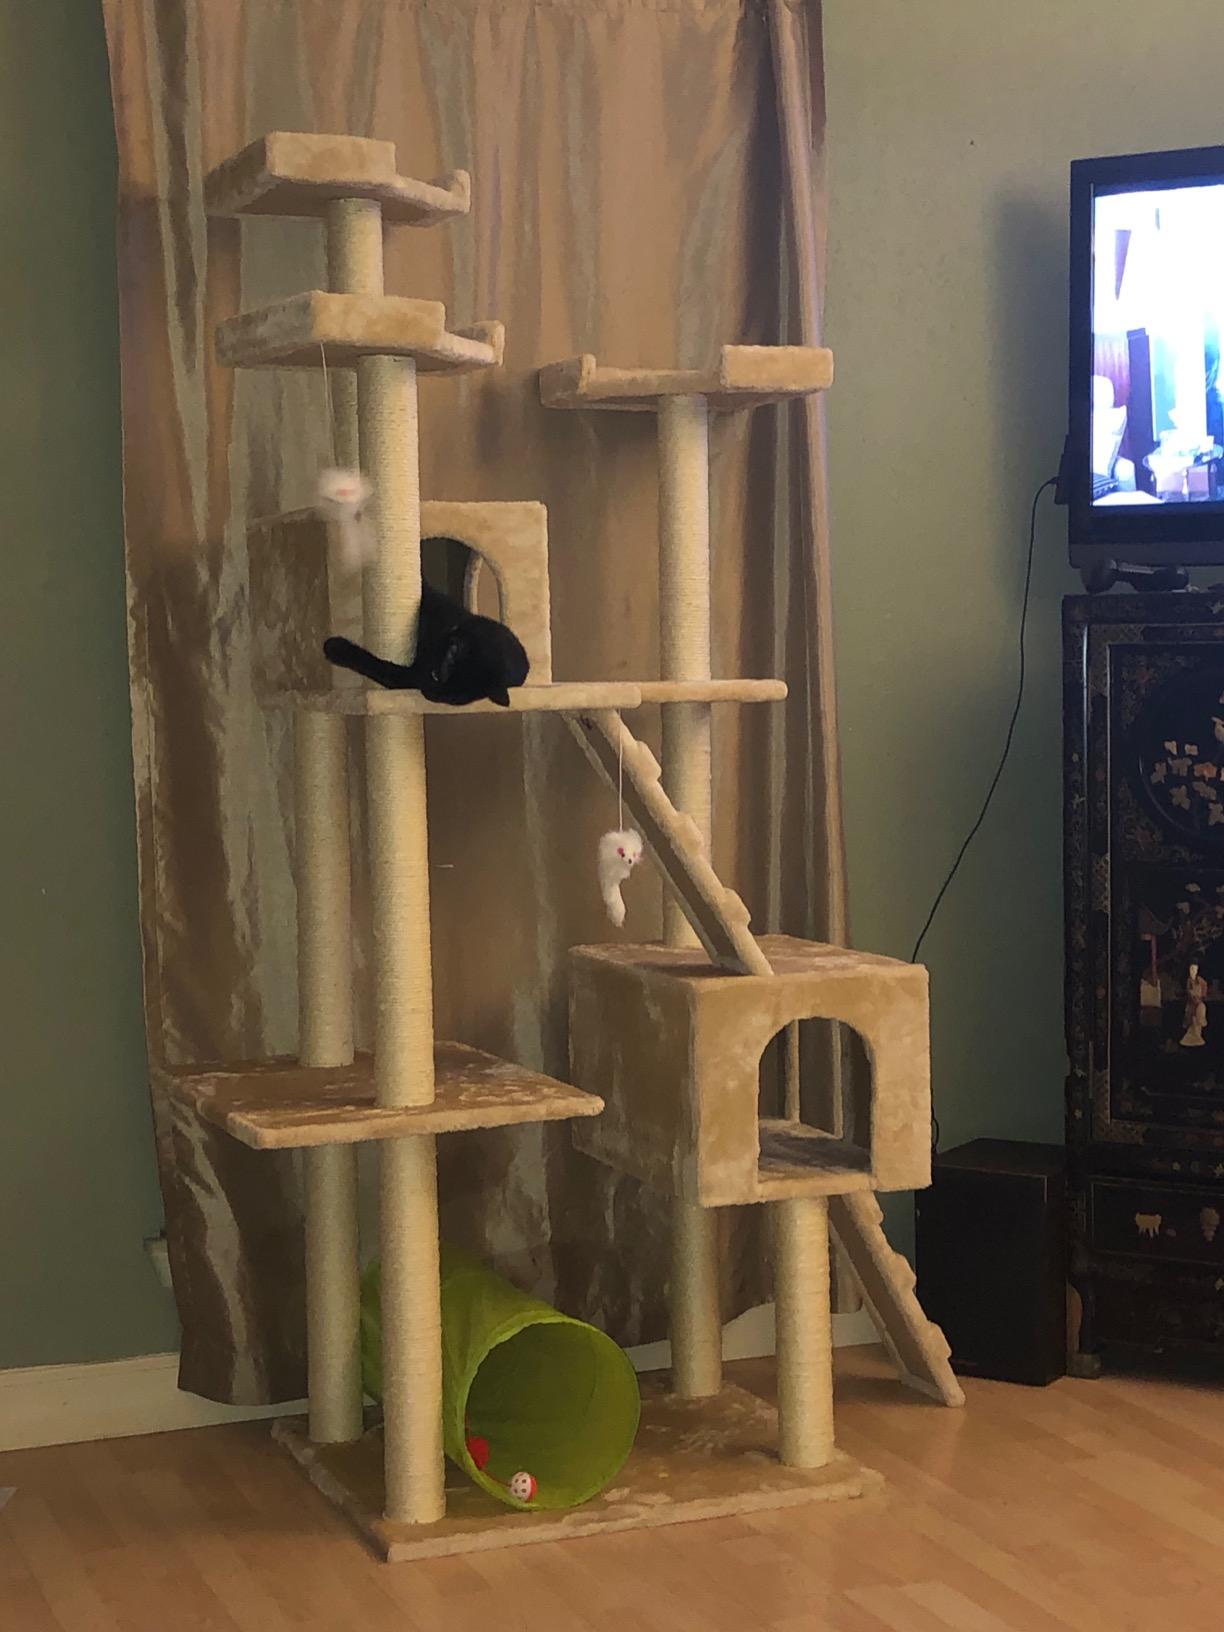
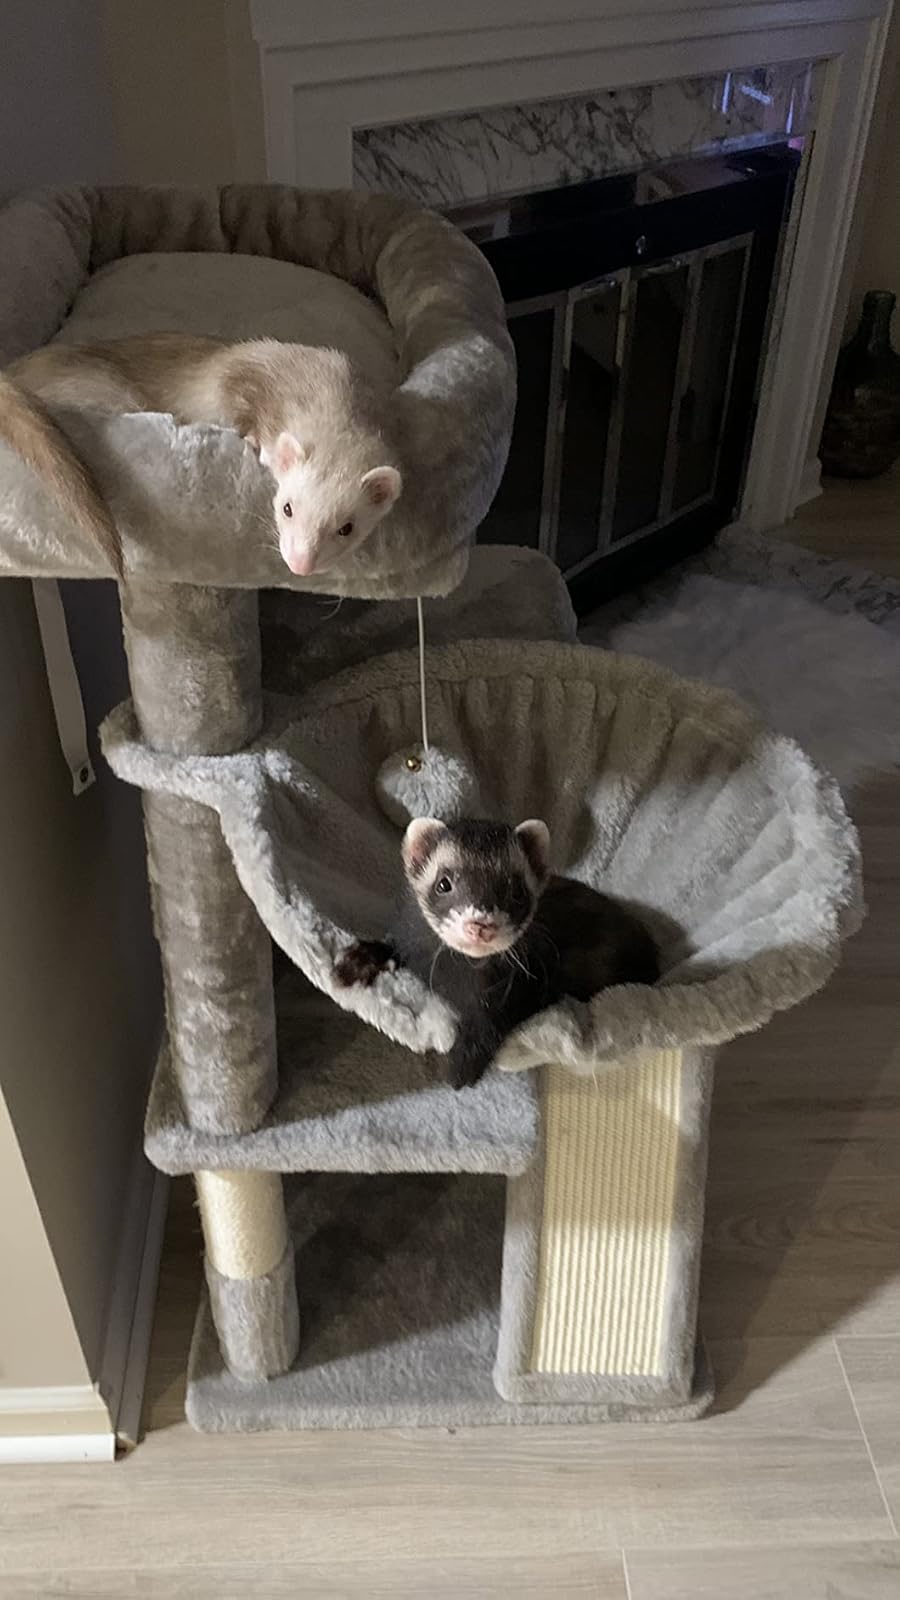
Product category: items_cat tree
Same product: no